Sparks (Kennen novel)

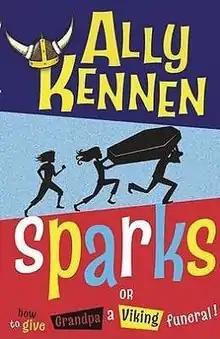
First edition cover

Sparks is a novel by Ally Kennen, that was published on 4 April 2010. It was longlisted for the Guardian Children's Fiction Prize.